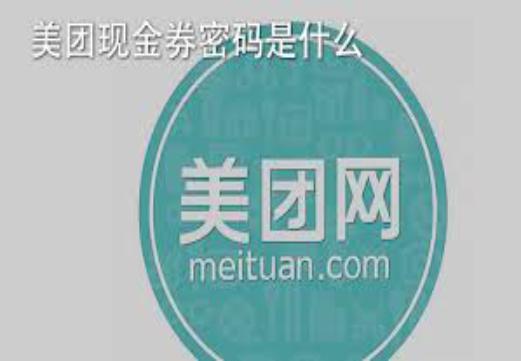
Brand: meituan
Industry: Others